Palace

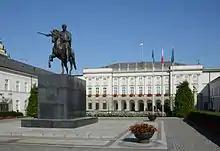
Presidential Palace in Warsaw, Poland

The enormous Topkapı Palace complex in Istanbul was begun in 1459, and with its many additions survived almost completely intact until it was turned into a museum in 1923. It was the centre of government as well as the residence of the Ottoman Caliphs. It combined aspects of the typical Asian form of a group of pavilions set in a large walled garden (part is now Gülhane Park) with the European style of a single massive building with courtyards. Visitors passed through a series of courtyards, originally lined with hundreds of soldiers along the arcades, with only the most important or favoured reaching the Fourth Courtyard and the imperial residential quarters.